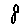
Label: 8